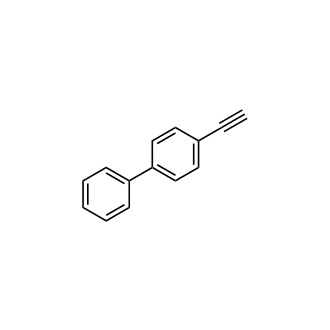
4-Ethynyl-1,1'-biphenyl
29079-00-3
Brand: Chemscene
Category: Business & Industrial > Science & Laboratory > Laboratory Chemicals